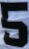
Number: 5